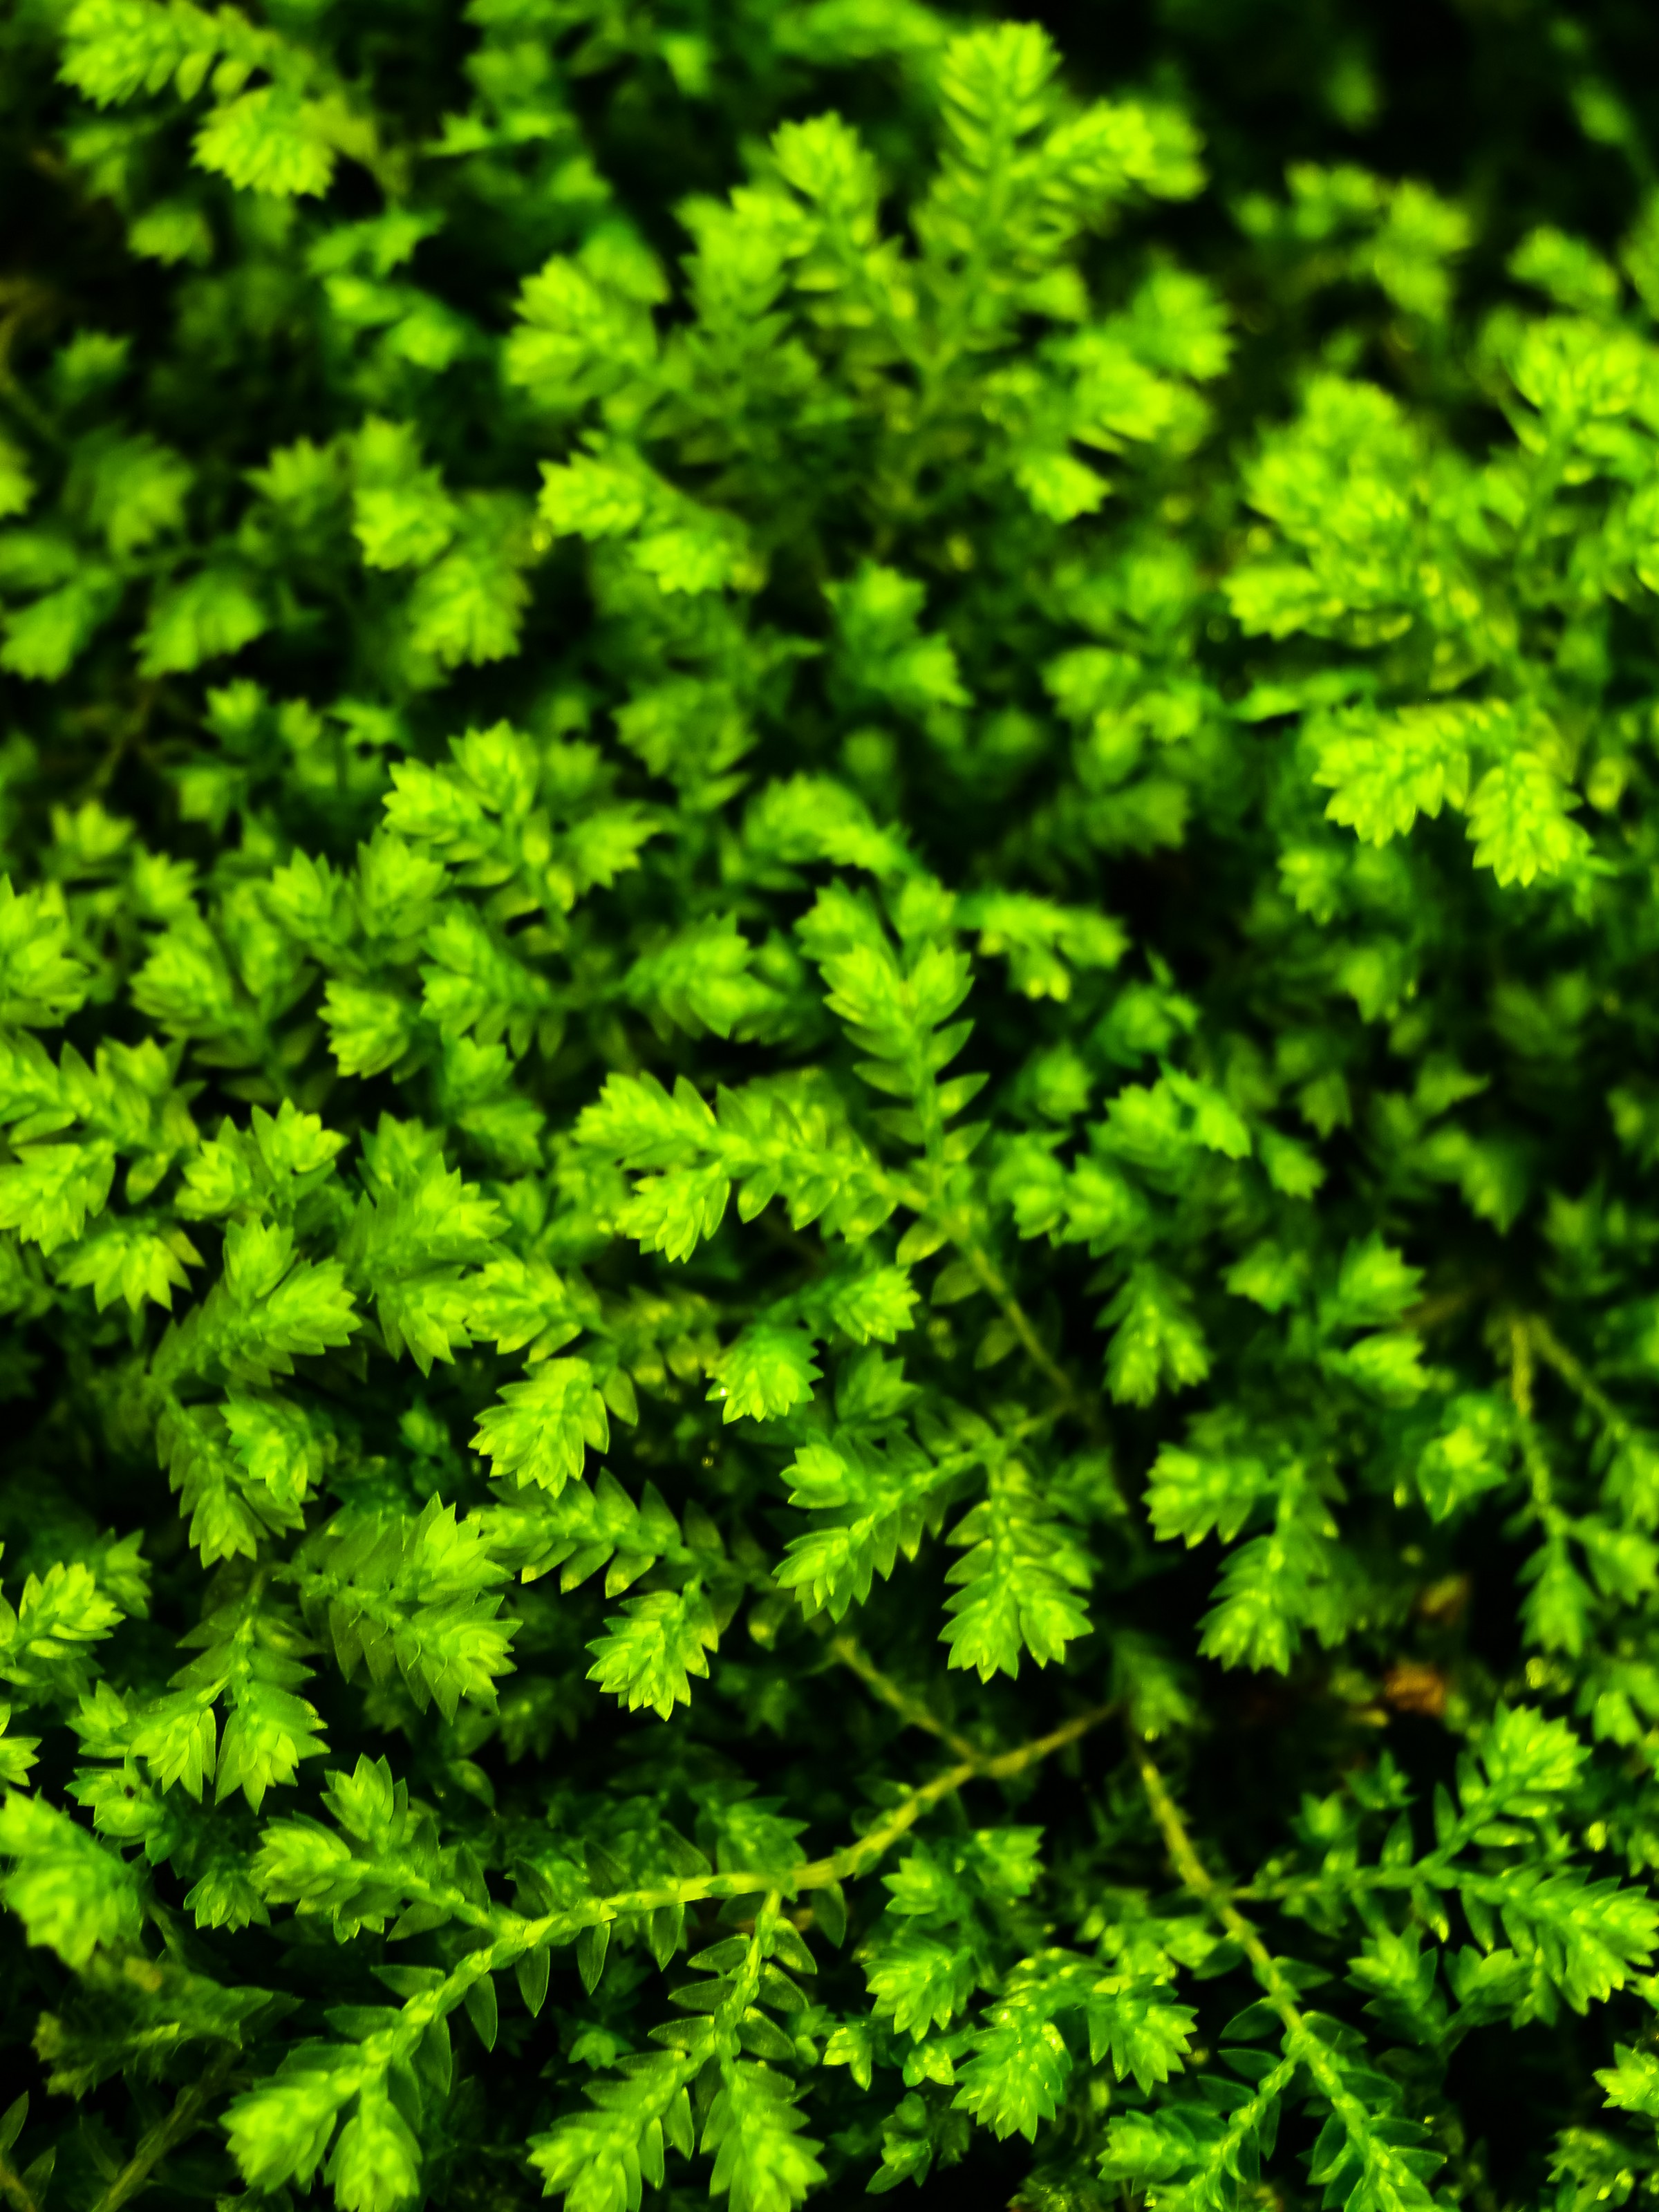
ferns leaves green foliage natural floral fern background, background, beautiful, beauty, biology, botanical, botany, branch, bunch, bush, close up, color, environment, fern, fern leaves, flora, focus, foliage, fresh, freshness, frond, garden, grass, green, green fern, green leaf background, greenery, growth, kale, leaf, macro, natural, nature, ornamental, park, pattern, perfect, plant, polypodiales, popularity, rainforest, season, species, spring, stem, texture, tree, tropical, tuber ladder fern, wild, young, vegetation, flower, terrestrial plant, groundcover, vascular plant, flowering plant, herb, moss, liverwort, perennial plant